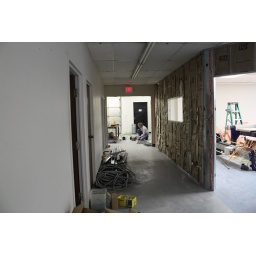
The back hallway on the ground floor of TSRDU. You can see Jeff again in the back.